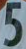
Number: 5